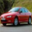
Label: automobile